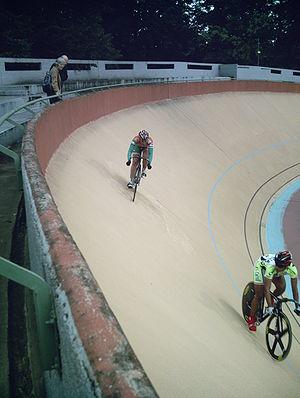
Vélodrome du parc de la Tête d'Or (Lyon, France). Vue du virage avant la ligne d'arrivée. Deux coureurs lors d'une manche de vitesse individuelle (cyclisme sur piste))
Le cyclisme sur piste est une pratique sportive regroupant plusieurs épreuves et se déroulant sur un vélodrome. Il se pratique toujours sur des vélos à pignons fixes, c'est-à-dire qu'à l'inverse d'un vélo à roue libre le pratiquant est obligé de pédaler en permanence jusqu'à l'arrêt complet de son vélo.